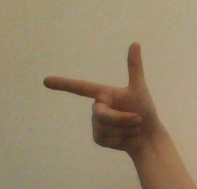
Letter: yaa